Honduran literature

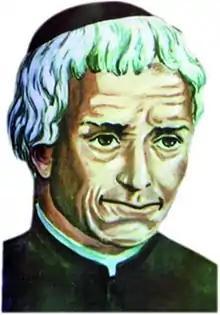
José Trinidad Reyes

Honduran literature describes the literature birthed out of Honduras. The literary history of Honduras is intersects with aspects of political and socioeconomic atmosphere that has long been prevalent in Honduran history. In the "Handbook of Latin American Literature," Salgado claims that the birth of Honduran literature begins with Fray Jose Trinidad Reyes, who founded the first University of Honduras. The proliferation that was seen in other Central American countries did not appear in Honduras. Furthermore, because the country was under political unrest during much of its history a great deal of the literature remains unpublished and thus, unknown.